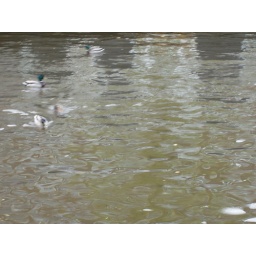
ducks playing in the water